Answer in natural language. Is Doorway (marked B) to the right of twotiered metal cart (marked C)? Choose between the following options: no or yes
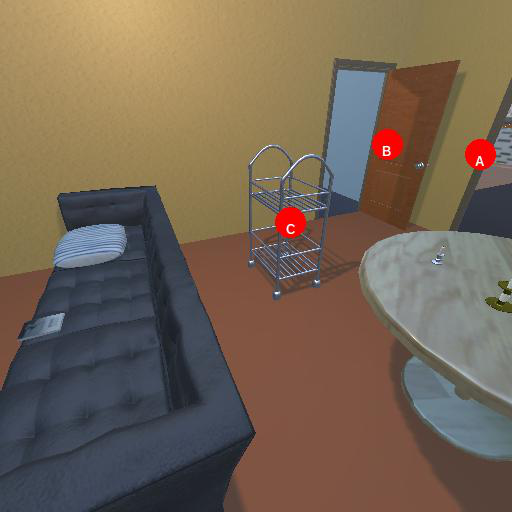
<answer>yes</answer>